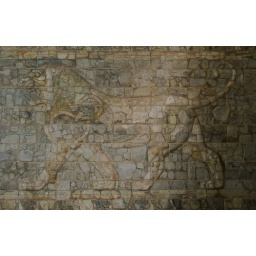
The lion in the wall